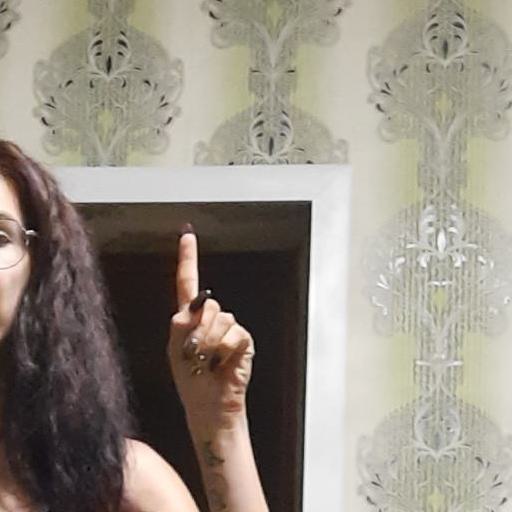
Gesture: one